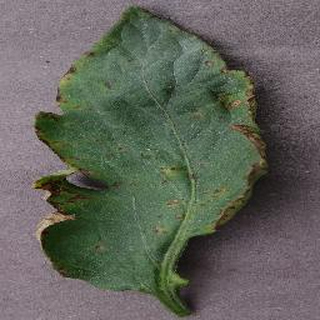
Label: tomato_bacterial_spot